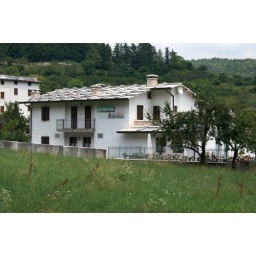
House with roof made of stone plates in Molina, Italy